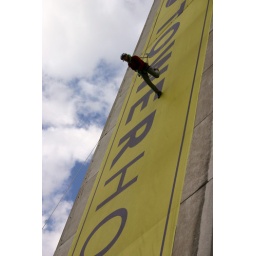
in Vienna, running down a 14 floor tall building.